Hortensia Mata

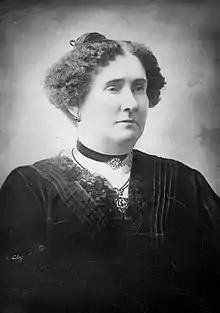
Hortensia Mata in 1915

Hortensia Mata Lamota (May 11, 1849 – January 24, 1934) was an Ecuadorian businesswoman and philanthropist. She was considered the "First Lady of Cuenca" due to her political, economic, and cultural influence.